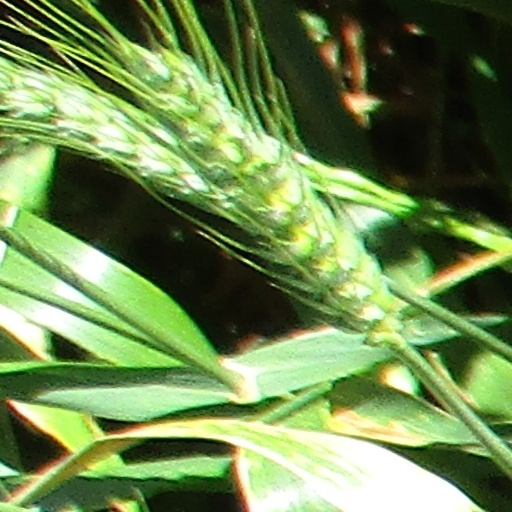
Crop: wheat